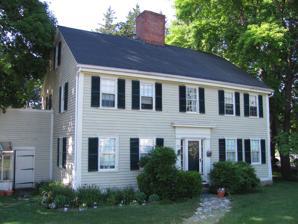
Building: Parker House (Salem Street, Reading, Massachusetts)
Country: United States of America
Year built: 1792
Historic house in Massachusetts, United States United States historic place Parker House U.S. National Register of Historic Places Show map of Massachusetts Show map of the United States Location 52 Salem St., Reading, Massachusetts Coordinates 42°31′35.18″N 71°6′0.54″W / 42.5264389°N 71.1001500°W / 42.5264389; -71.1001500 Built 1792 Architectural style Federal MPS Reading MRA NRHP reference No. 84002774 Added to NRHP July 19, 1984 The Parker House is a historic house at 52 Salem Street in Reading, Massachusetts .  It is a 2 + 1 ⁄ 2 -story vernacular Federal -style wood-frame house, five bays wide, with a side gable roof, clapboard siding, and a granite foundation.  Its center entrance is particularly fine, with tall sidelight windows flanked by pilasters , and topped by an entablature with a shallow hood.  The house was built in 1792, although its center chimney may date from an older house built on the site in 1715.  Jonas Parker, the builder, was active in the American Revolution .  A portion of Parker's farm was dedicated as Memorial Park in 1919. The house was listed on the National Register of Historic Places in 1984. See also Parker House (Haven Street, Reading, Massachusetts) National Register of Historic Places listings in Reading, Massachusetts National Register of Historic Places listings in Middlesex County, Massachusetts References